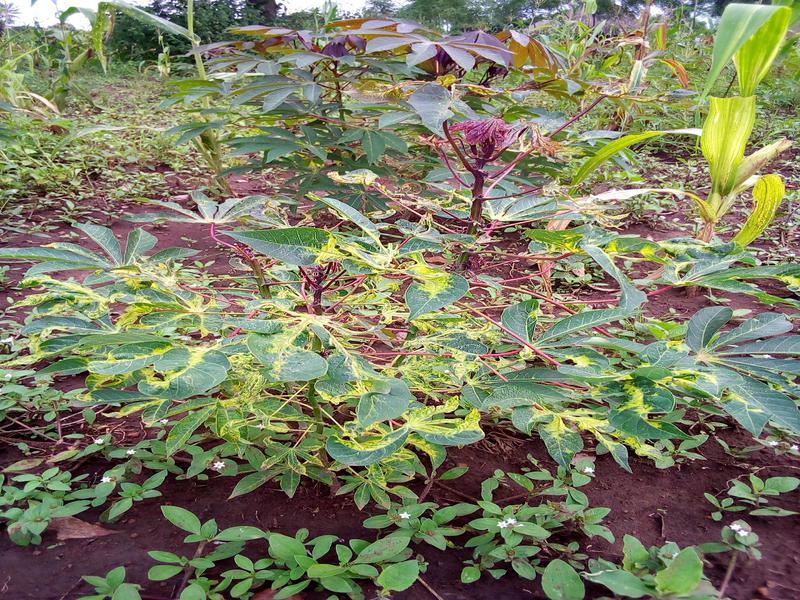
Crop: cassava
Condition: healthy